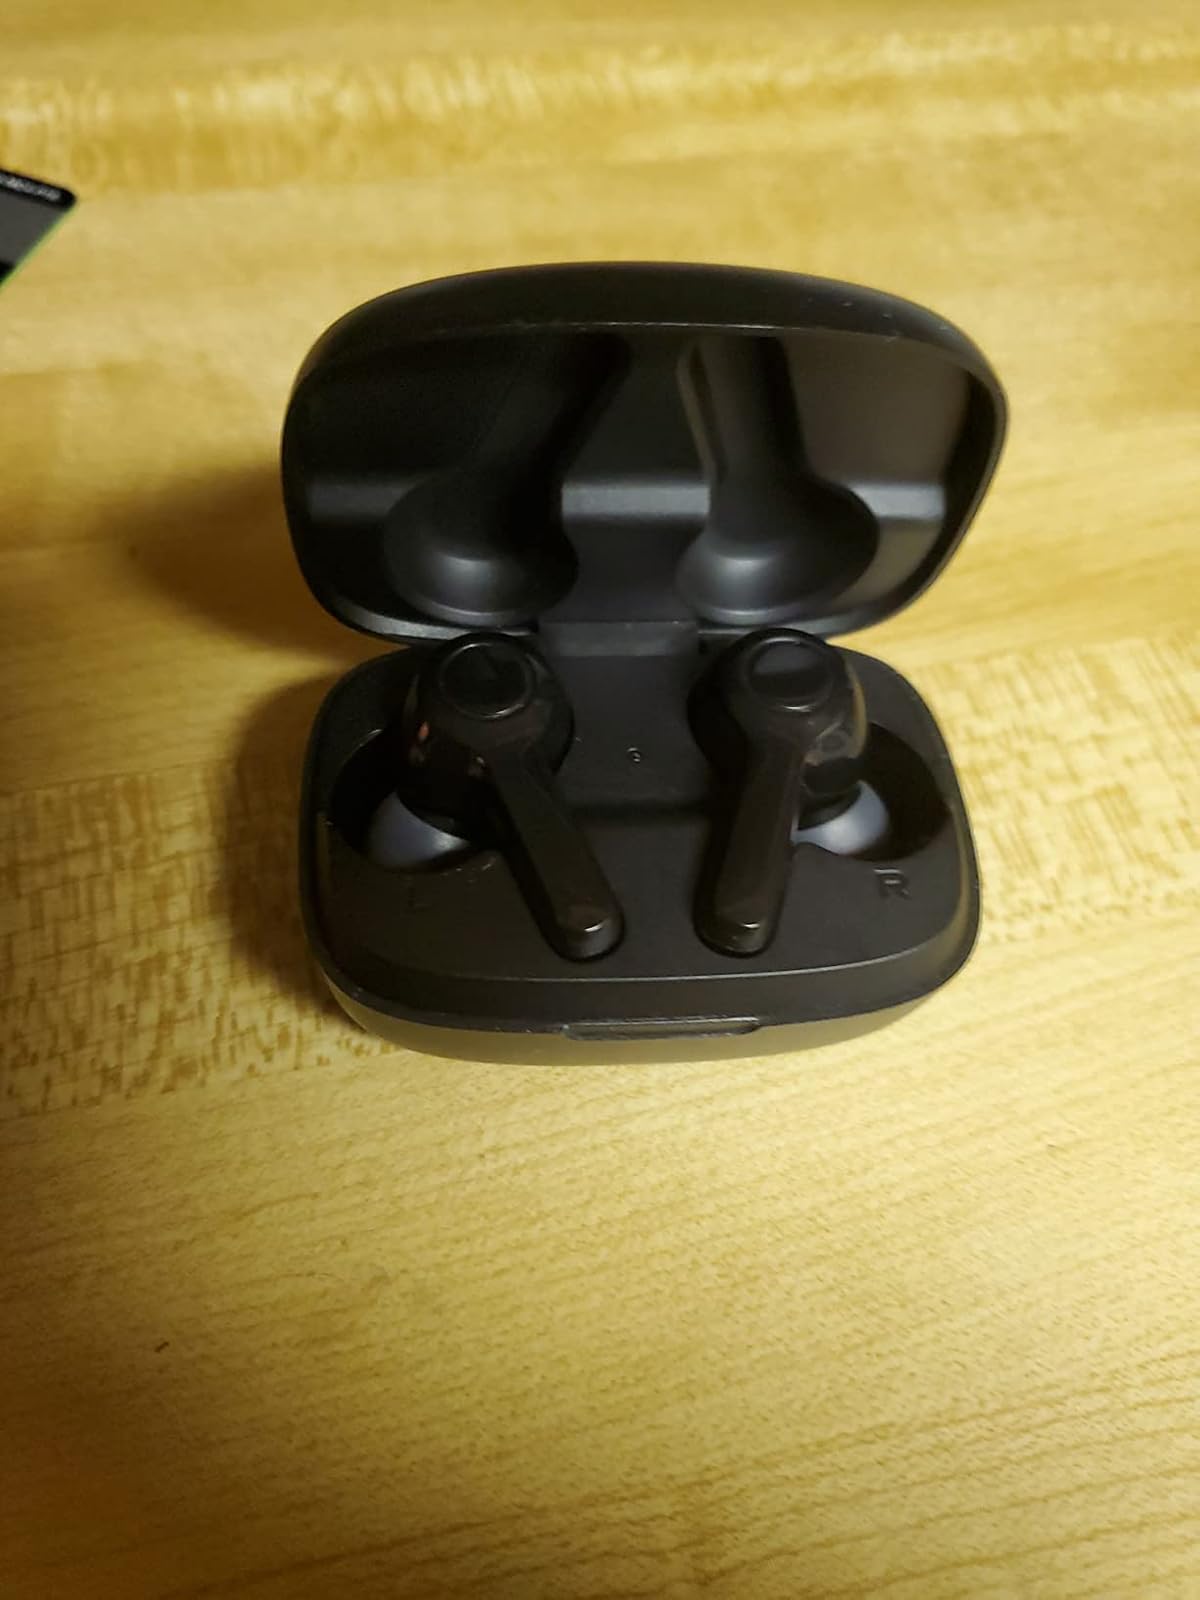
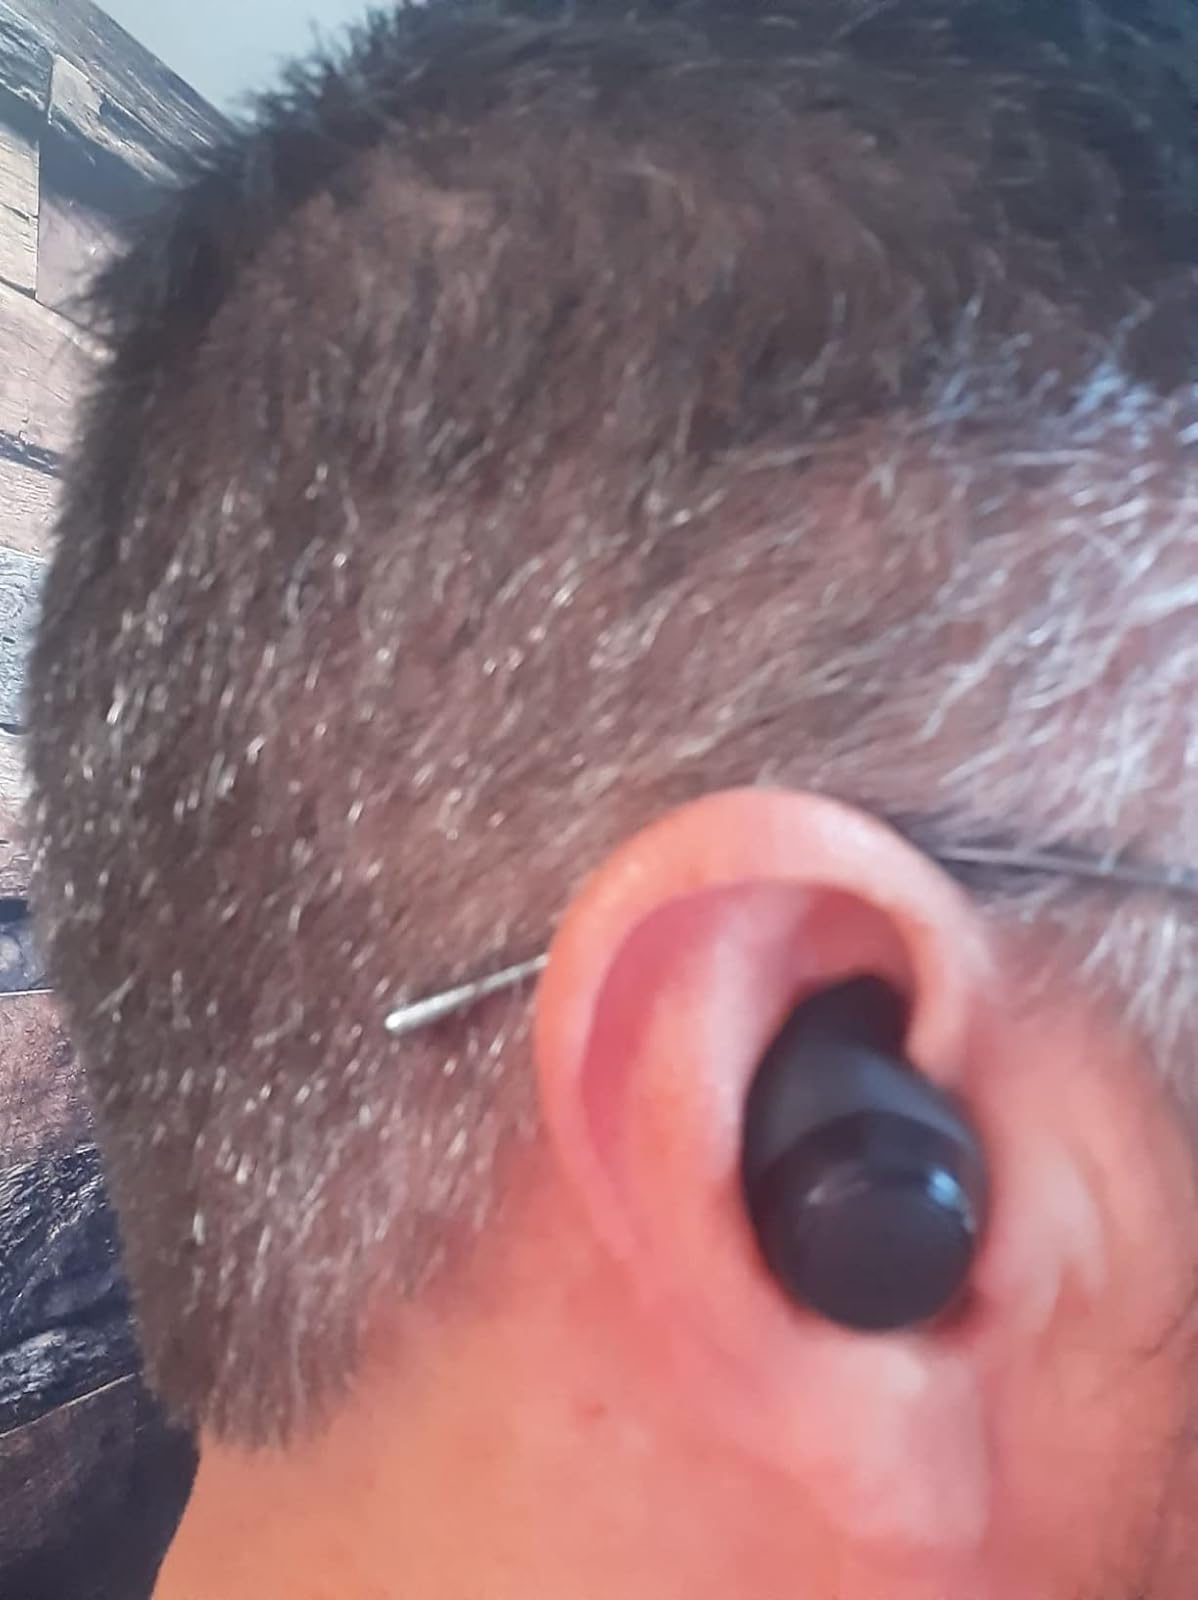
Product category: earbuds
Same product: no